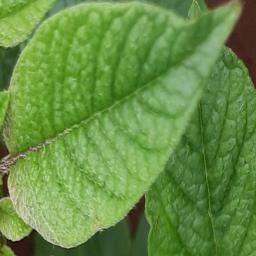
Etiqueta: Sana